Kreisau Circle

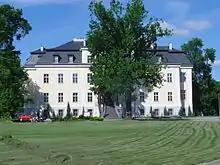
The von Moltke estate in Kreisau, Silesia

The Kreisau Circle (German: "Kreisauer Kreis") (1940–1944) was a group of about twenty-five German dissidents in Nazi Germany led by jurist and nobleman Helmuth James von Moltke, who met at the historic Moltke estate in the rural town of Kreisau, Silesia (today Krzyżowa). The circle was composed of men and a few women from a variety of backgrounds, including those of noble descent, devout Protestants and Catholics, intellectuals, military personnel, socialists and conservatives. Despite their differences, the members of the Kreisau Circle found common interest in their opposition to Hitler's regime on moral and religious grounds. At their meetings, the circle discussed how they would reorganize the German government after the end of the Third Reich.